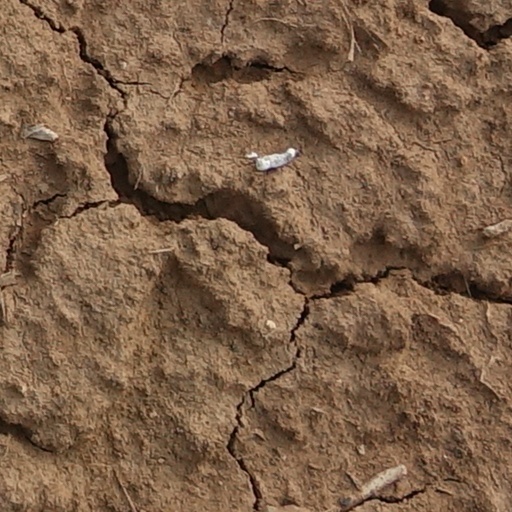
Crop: wheat